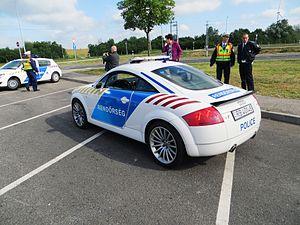
L'histoire de la police retrace le passé de la police, une invention de l'Antiquité qui s'est développée dans les villes du Moyen Âge. En effet, si Rome disposait d'irénarques chargés de la surveillance des mœurs, de la discipline publique et de l'arrestation des brigands, la « police » apparaît en Italie et dans la France méridionale dans les villes qui ont conservé leur statut de municipalité.